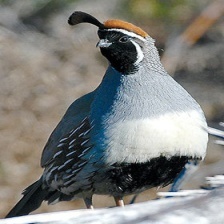
Species: GAMBELS QUAIL
Scientific name: CALLIPEPLA GAMBELII
ImageNet parent category: quail